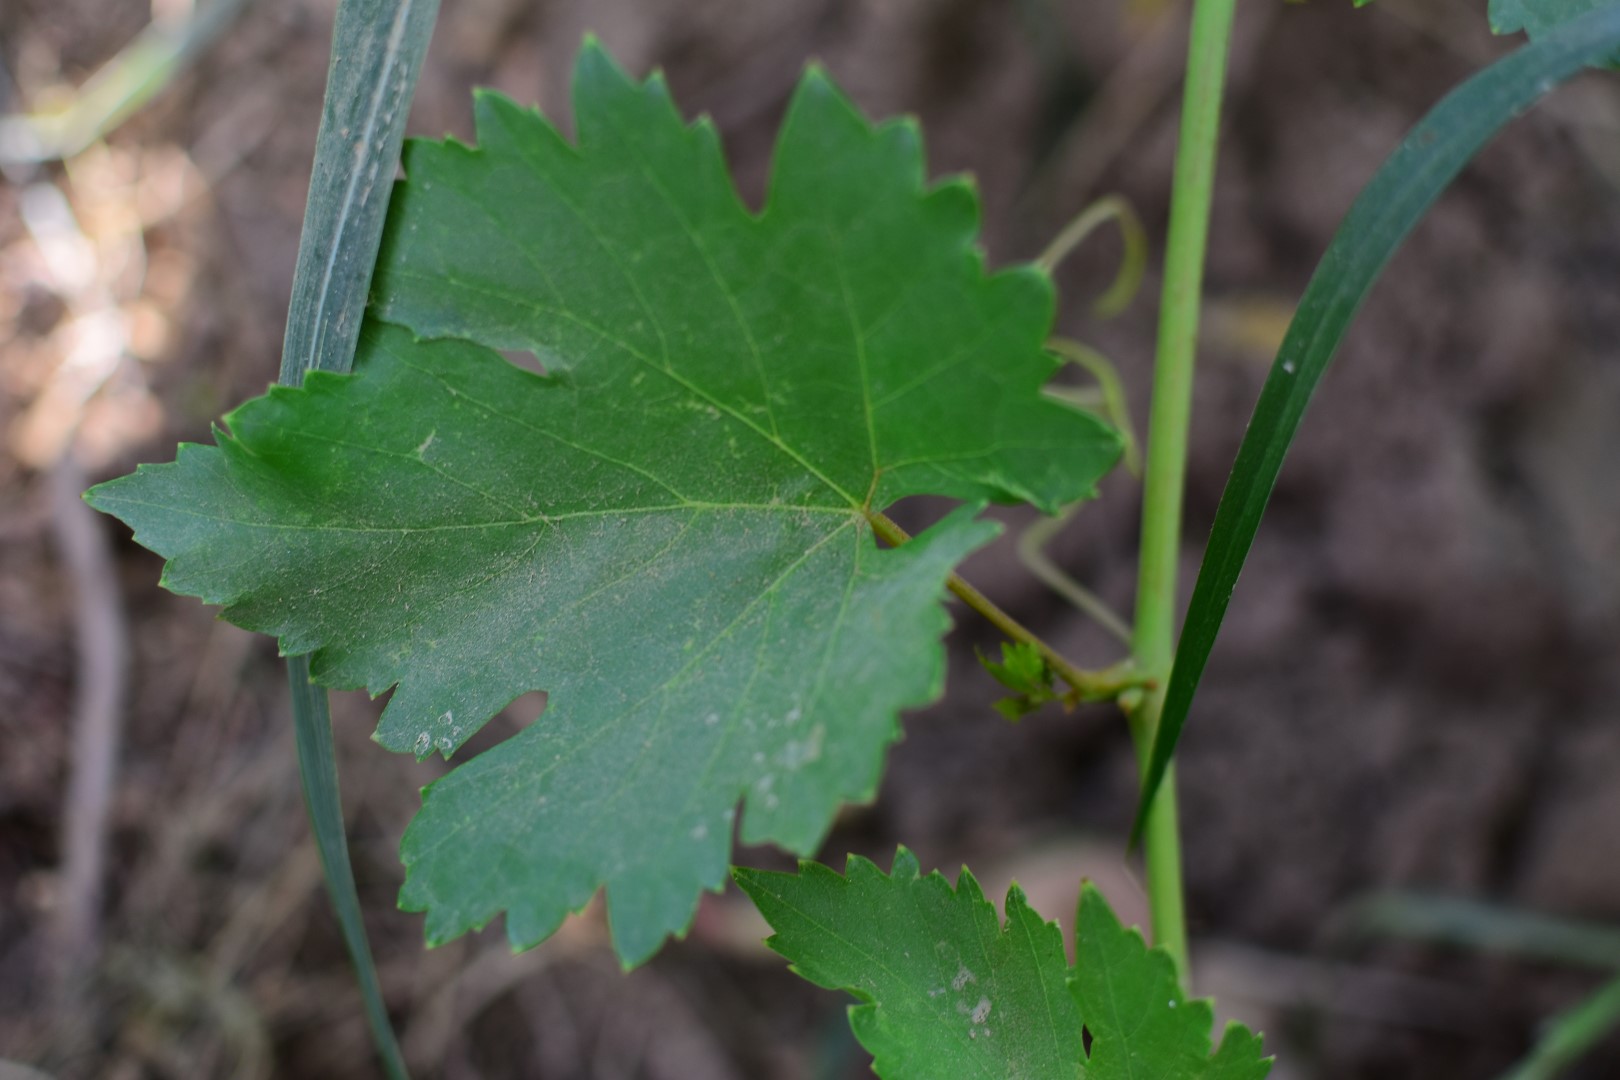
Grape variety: Frinsi